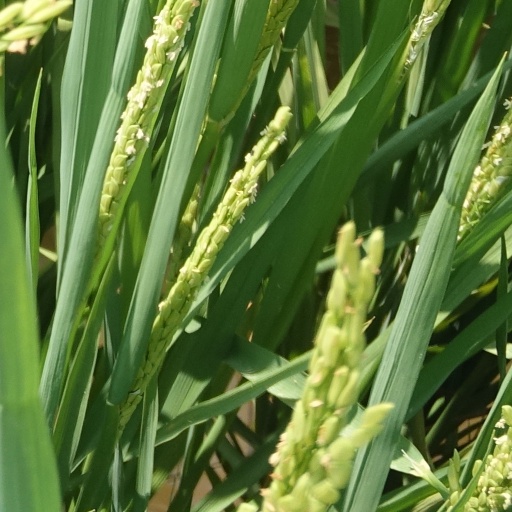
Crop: rice